29 Commando Regiment Royal Artillery

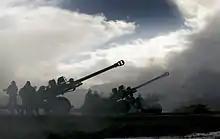
Practice firings by 7 (Sphinx) Commando Battery on exercise near Cape Wrath in Scotland.

In 1962, the regiment re-roled and became 29 Commando Light Regiment, Royal Artillery. At that time, each battery consisted of four 105mm pack howitzers (Italian Mountain Gun).